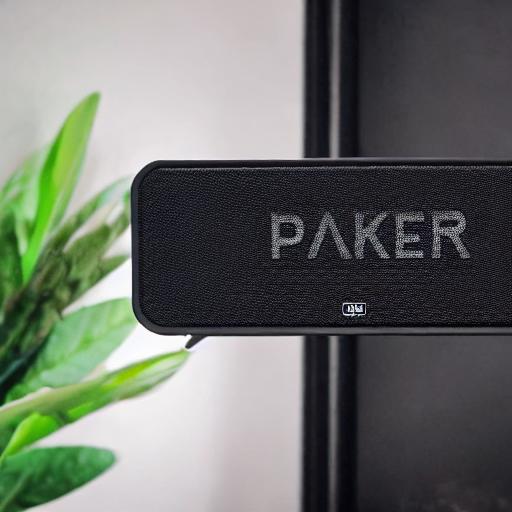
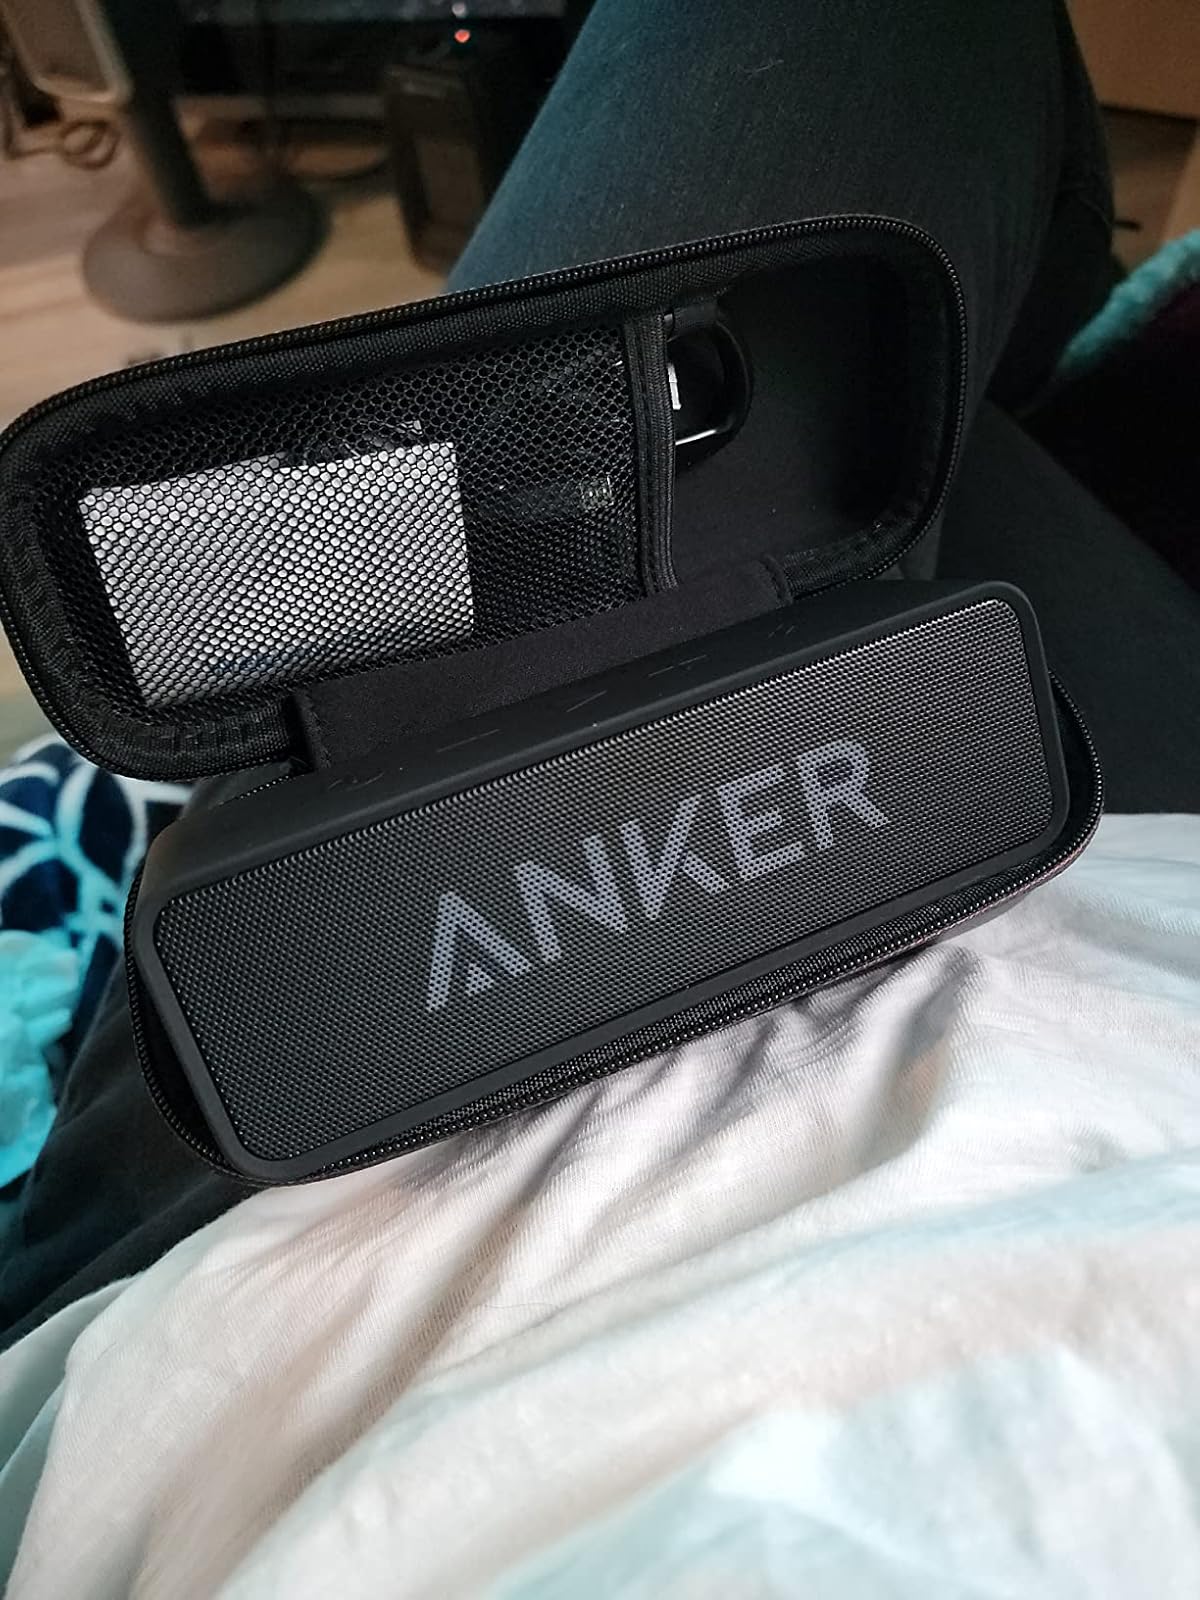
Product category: speaker
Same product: no